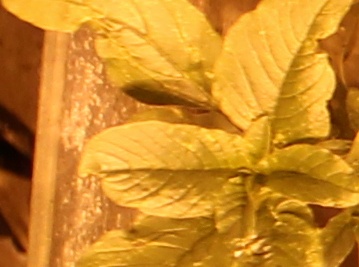
Label: Waterhemp